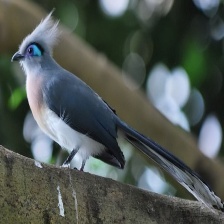
Species: CRESTED COUA
Scientific name: COUA CRISTATA